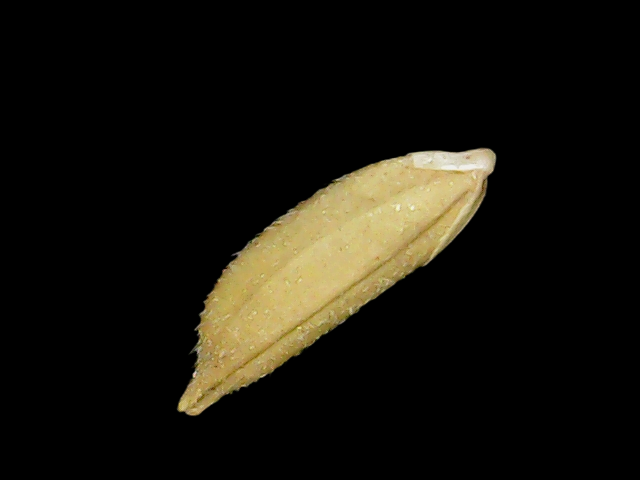
Rice variety: Binadhan12